Zhou Enlai

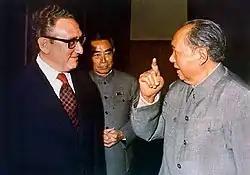
Zhou, shown here with Henry Kissinger and Mao Zedong.

From December 1963 until January 1964, Zhou made diplomatic visitations to all of the North African countries. On 15 December, Zhou met with President Nasser of Egypt in an effort to further relations between the countries. Then, on 21 December, Zhou visited Algeria. At their meeting, President Ahmed Ben Bella asked for a peaceful coexistence between the two nations. On 27 December, the Tunisian government announced it intended to recognize the Chinese Communist Government after planning with the Tunisian ambassador to have Zhou visit the country for 2 days in January. On 28 December, Zhou visited Morocco and met with King Hasan II. While unconfirmed, it is believed this meeting was more economic in nature, rather than attempting to garner support for communist China.